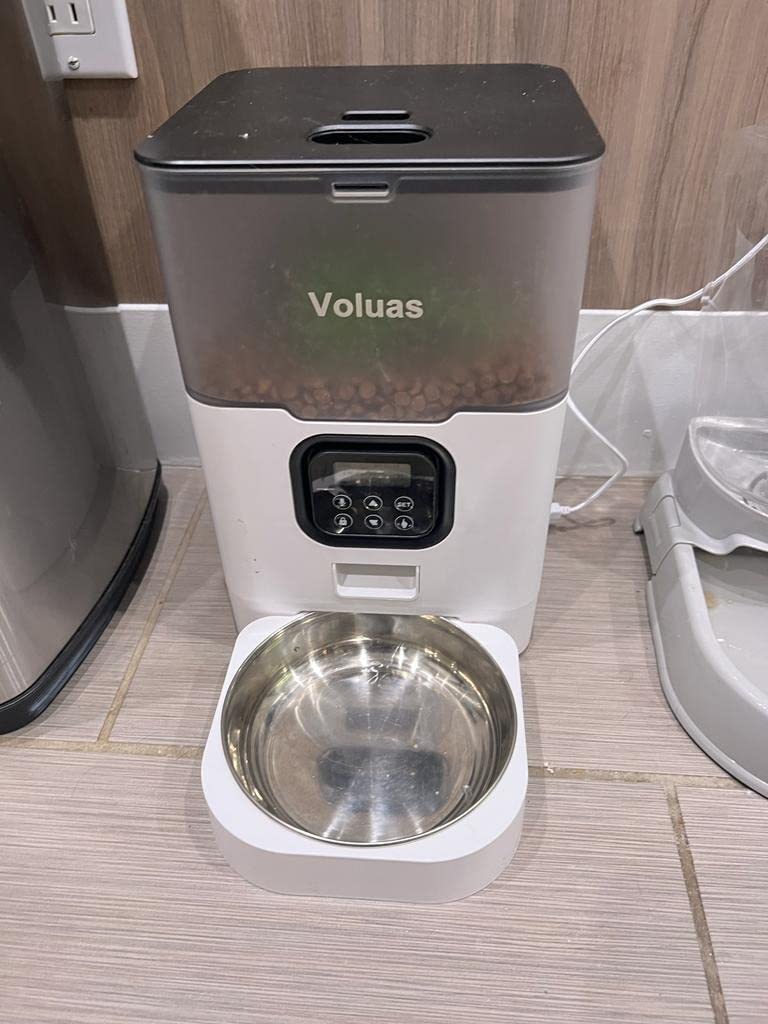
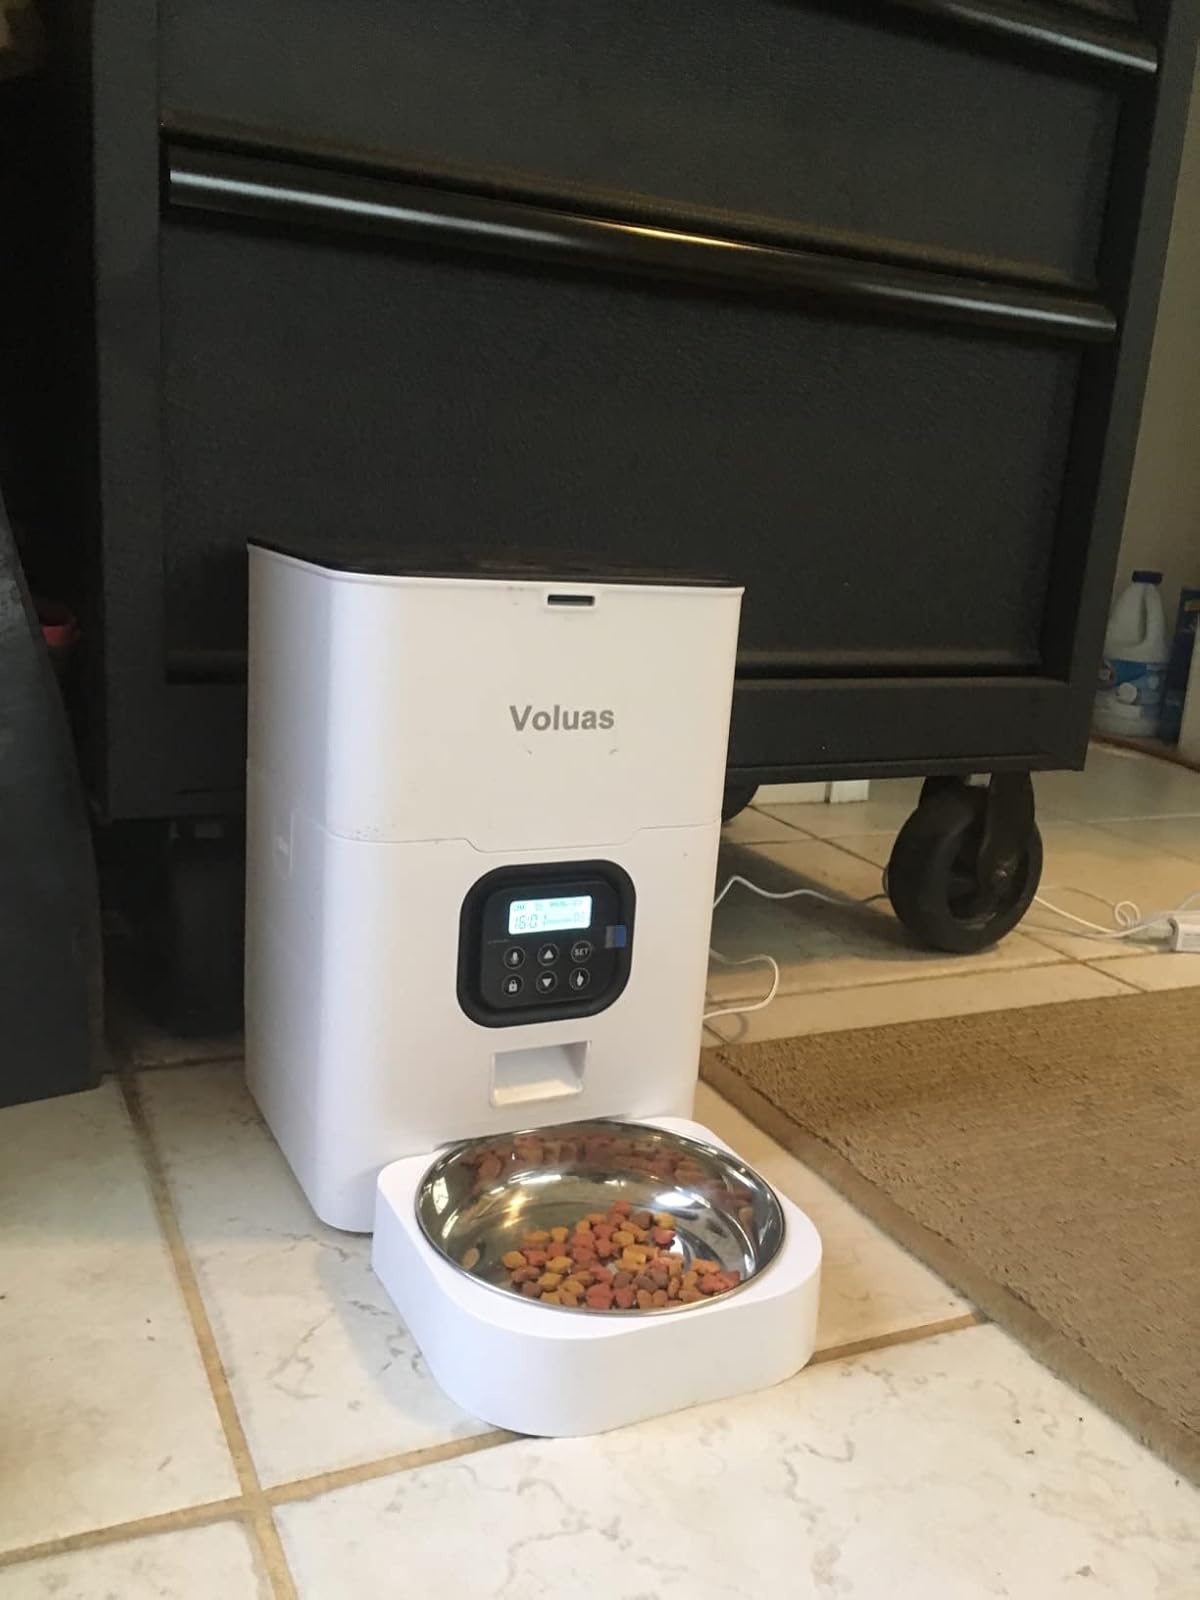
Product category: items_feeder
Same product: no